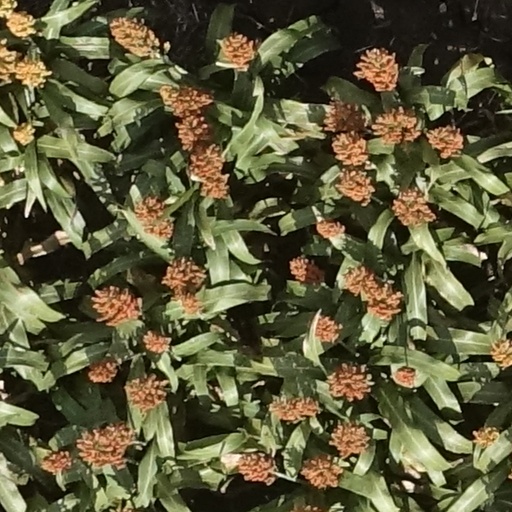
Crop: sorghum